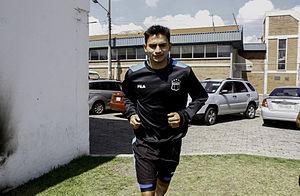
Luis Fernando Saritama, né le 20 octobre 1983, est un footballeur équatorien. Il joue au poste de milieu de terrain avec l'équipe d'Équateur et le club de Sociedad Deportivo Quito. Il a joué notamment pour les Tigres UANL et l'Alianza Lima.